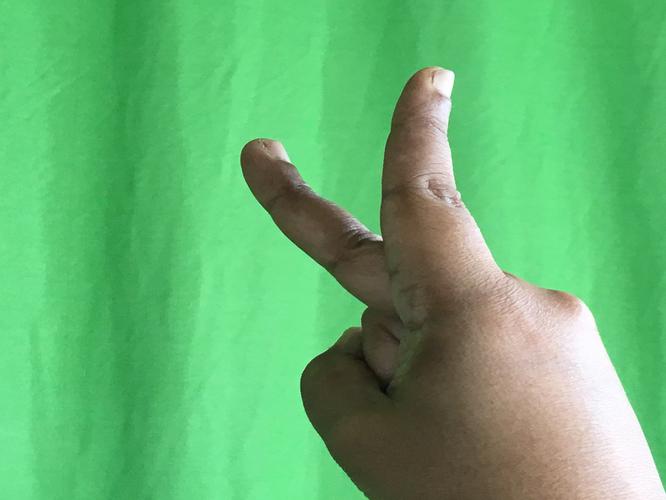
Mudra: Katrimukha
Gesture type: single_hand